Mon Mon Mon Monsters

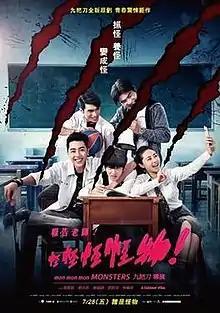
Theatrical release poster

Mon Mon Mon Monsters is a 2017 Taiwanese horror-comedy film written, directed and co-produced by Giddens Ko. It premiered as the closing film for the 41st Hong Kong International Film Festival in April 2017, and was released in theaters on July 28, 2017.